Catholic Church in Australia

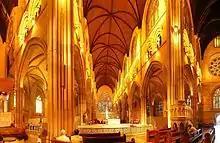

By 1833, there were around ten Catholic schools in the Australian colonies. Today one in five Australian students attend Catholic schools. There are over 1700 Catholic schools in Australia with more than 750,000 students enrolled, employing almost 60,000 teachers. Mary MacKillop was a 19th-century Australian religious sister who founded an educational religious institute, the Sisters of St Joseph of the Sacred Heart. Other Catholic religious institutes involved in education in Australia have included: Sisters of Mercy, Marist Brothers, Christian Brothers, Loreto Sisters, Benedictine Sisters and Jesuits.